Matthew Smith (painter)

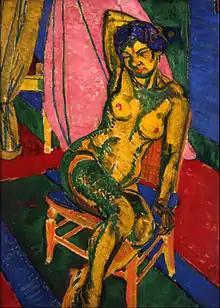
"Fitzroy Street Nude No. 2". 1916. 1015×760 mm

Sir Matthew Smith, CBE (22 October 1879 – 29 September 1959) was a British painter of nudes, still-life and landscape. He studied design at the Manchester School of Art and art at the Slade School of Art. Smith studied under Henri Matisse in Paris and acquired an interest in Fauvism. During World War I, he was wounded at the Battle of Passchendaele. In 1949, Smith was appointed a Commander of the Order of the British Empire (CBE). He was knighted in 1954.